Siege of Alès

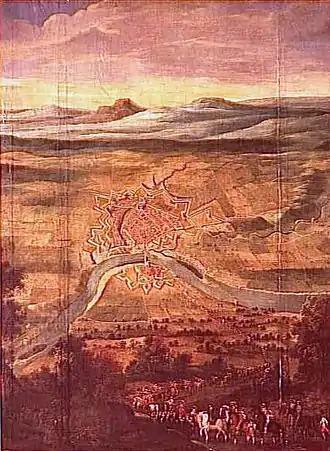
"Redition of Montauban", 21 August 1629. Château de Richelieu.

The remaining Huguenot cities rapidly fell, and finally Montauban surrendered without resistance. This was one of the last events in the repression of the Huguenot rebellions in France.